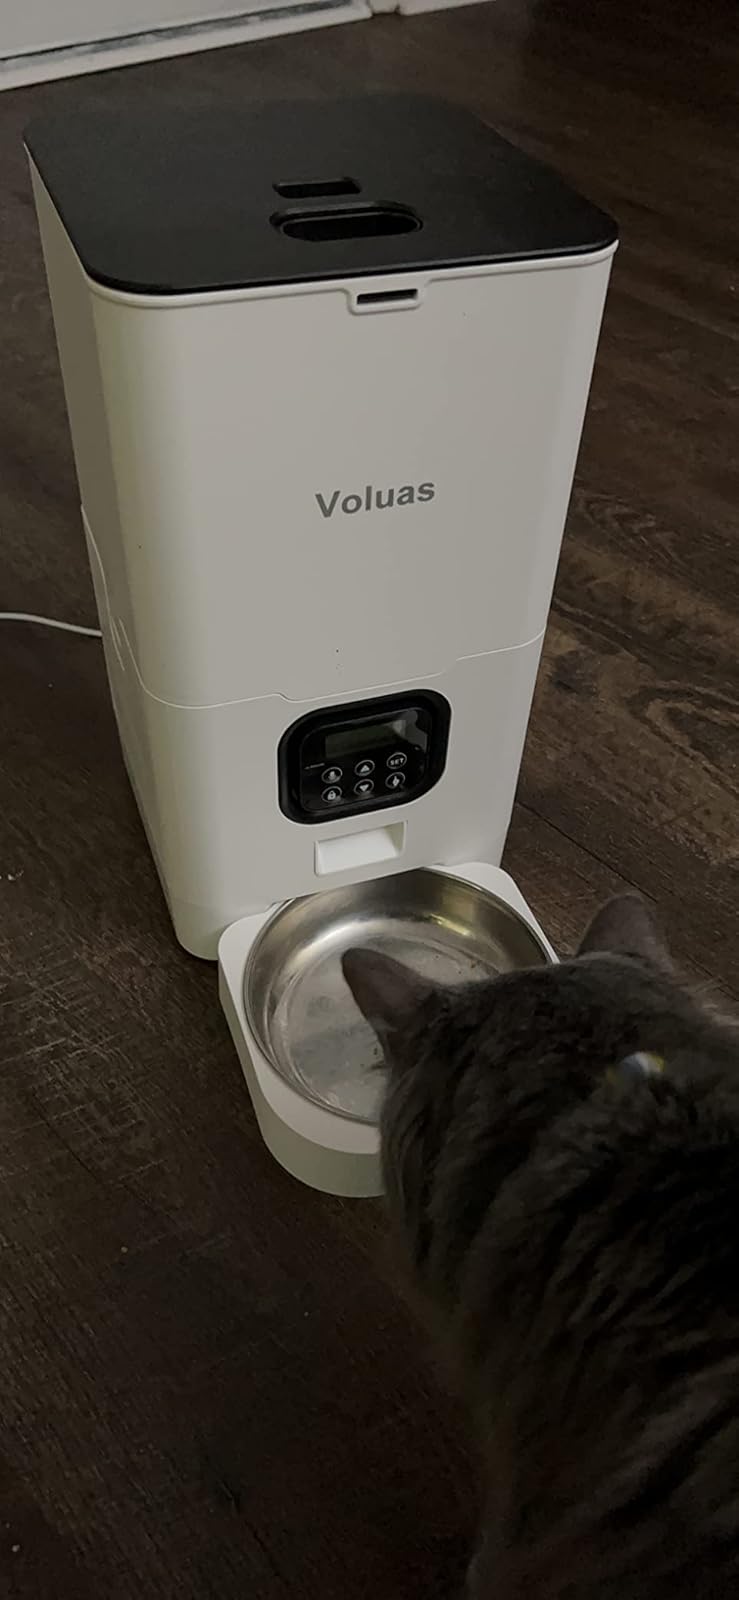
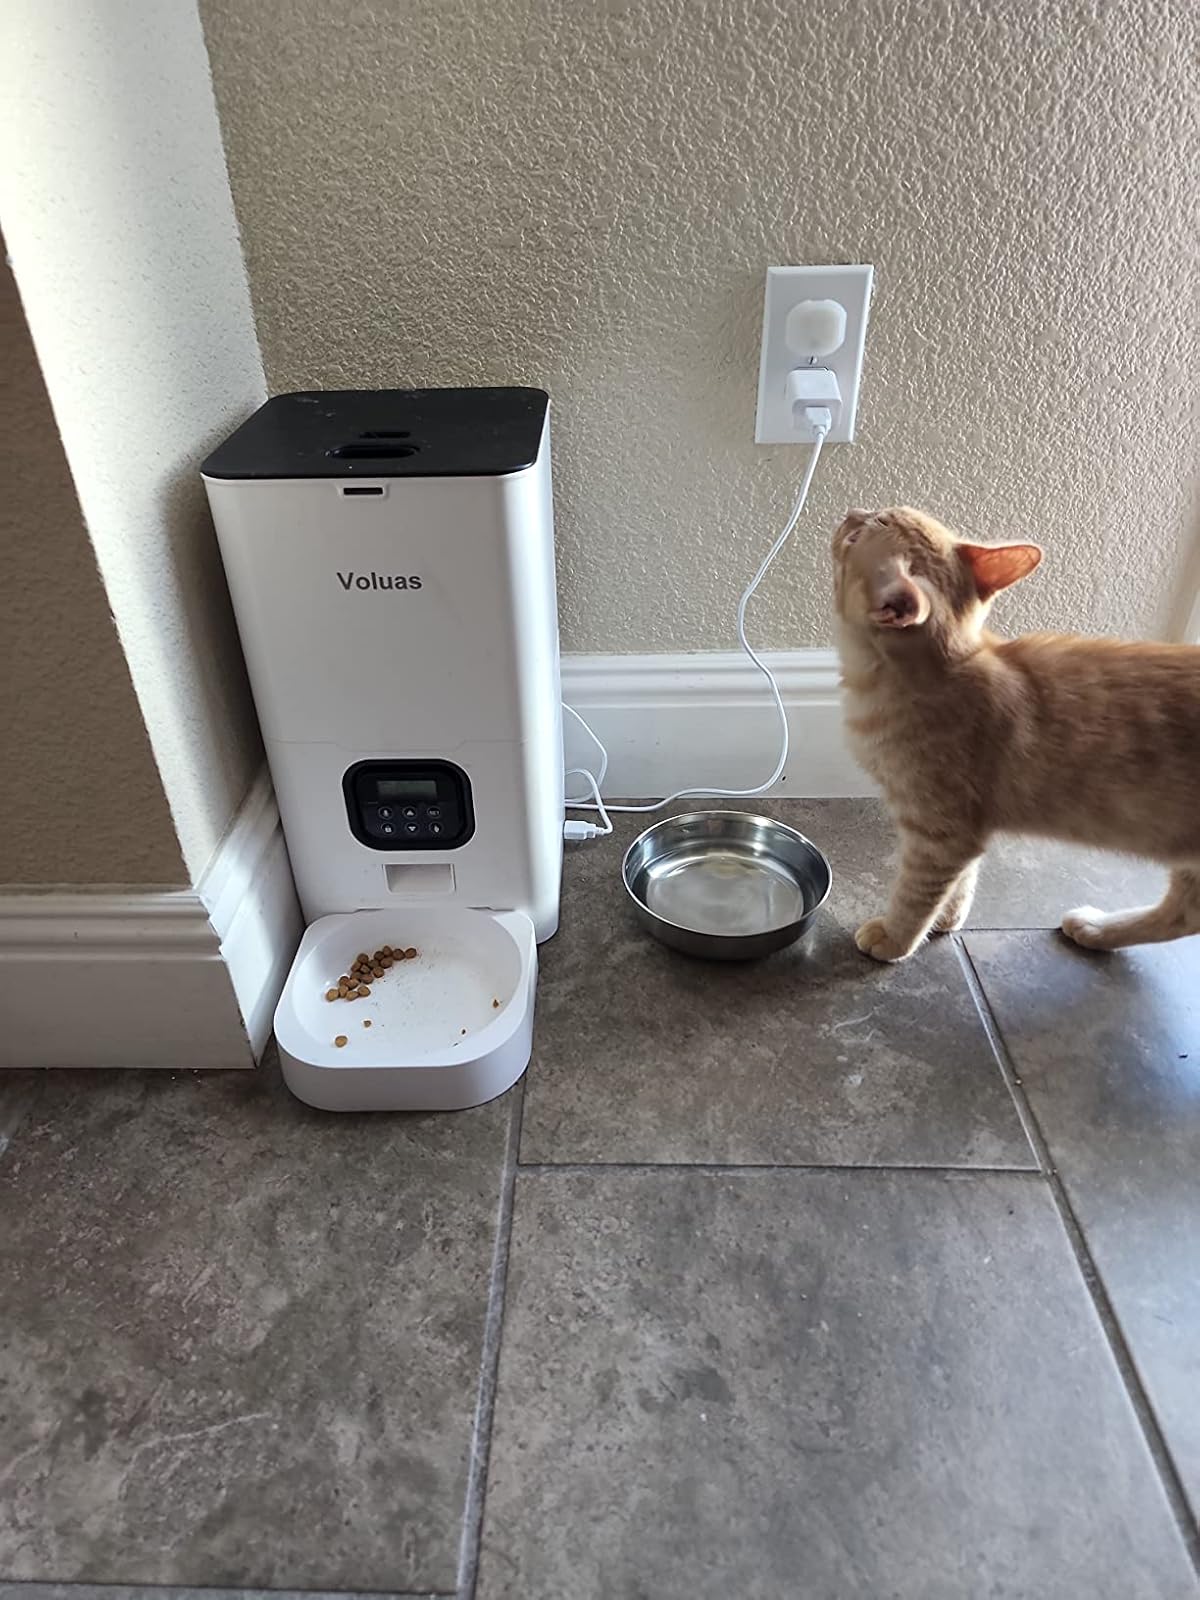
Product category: items_feeder
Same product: yes